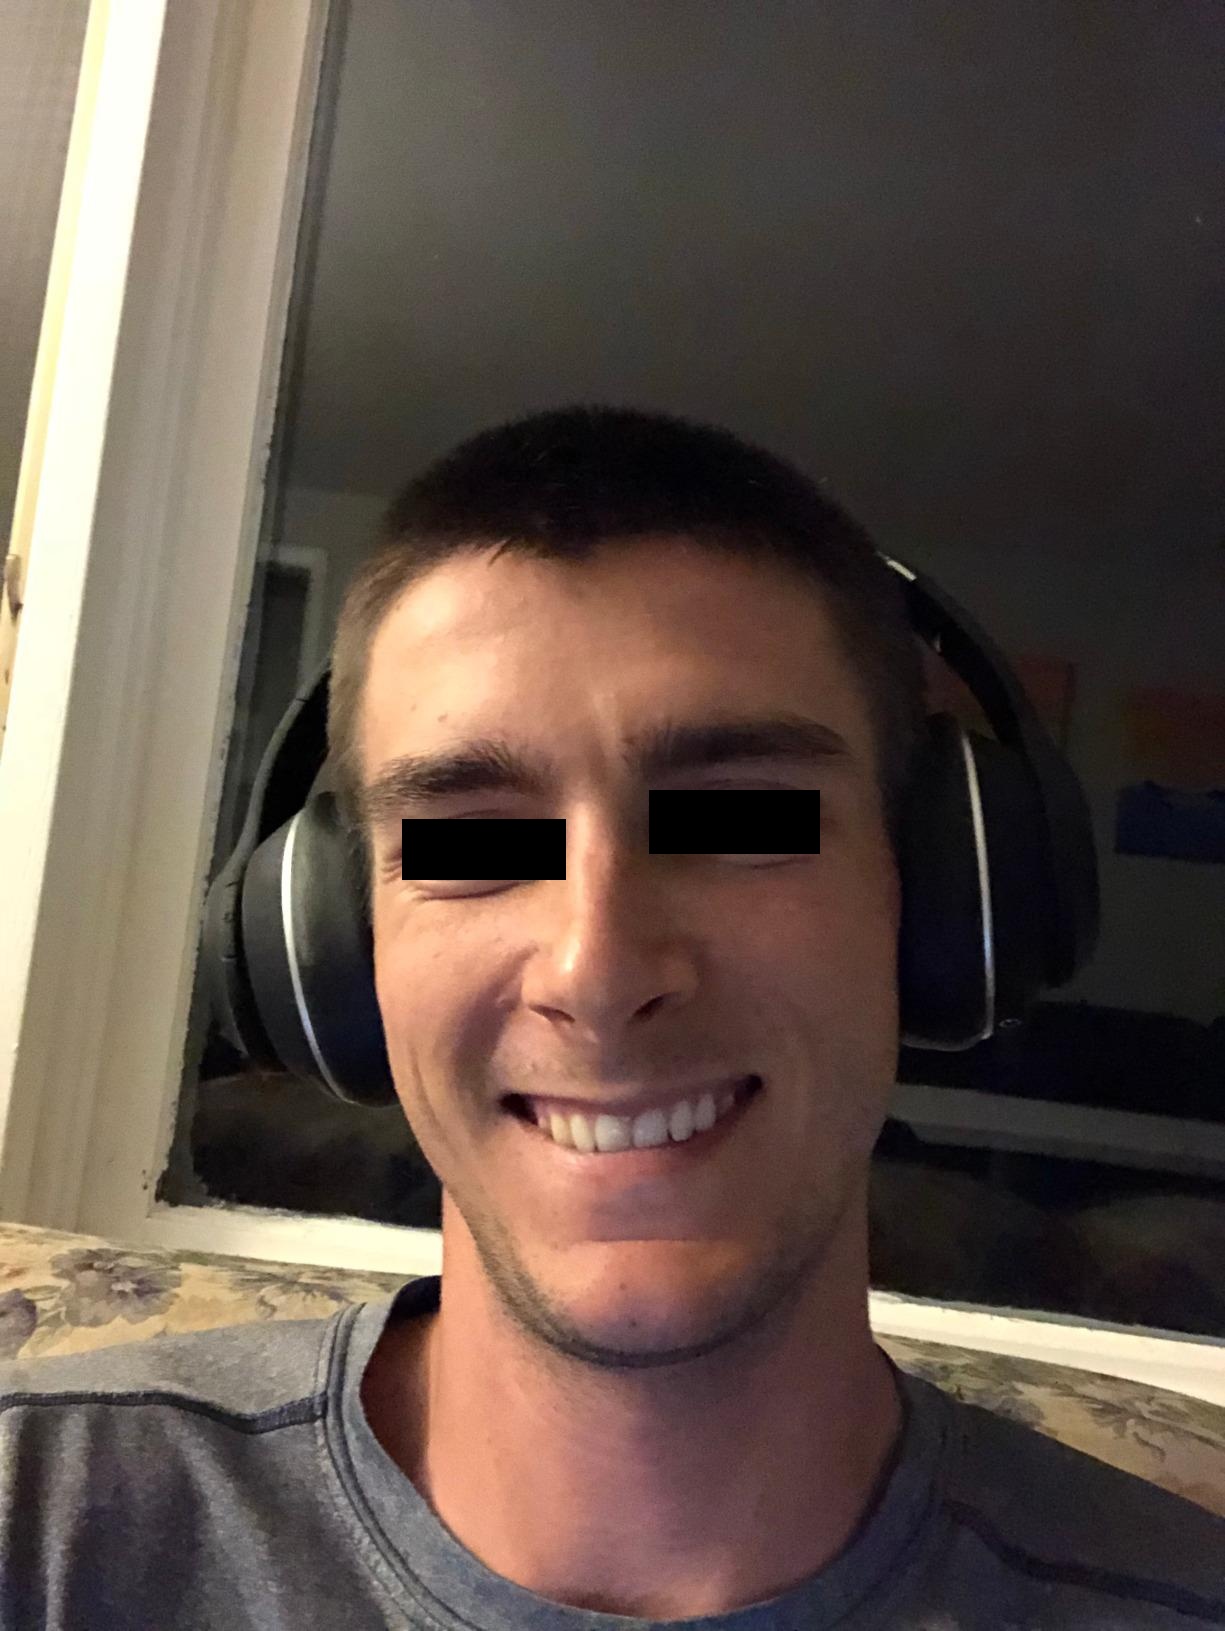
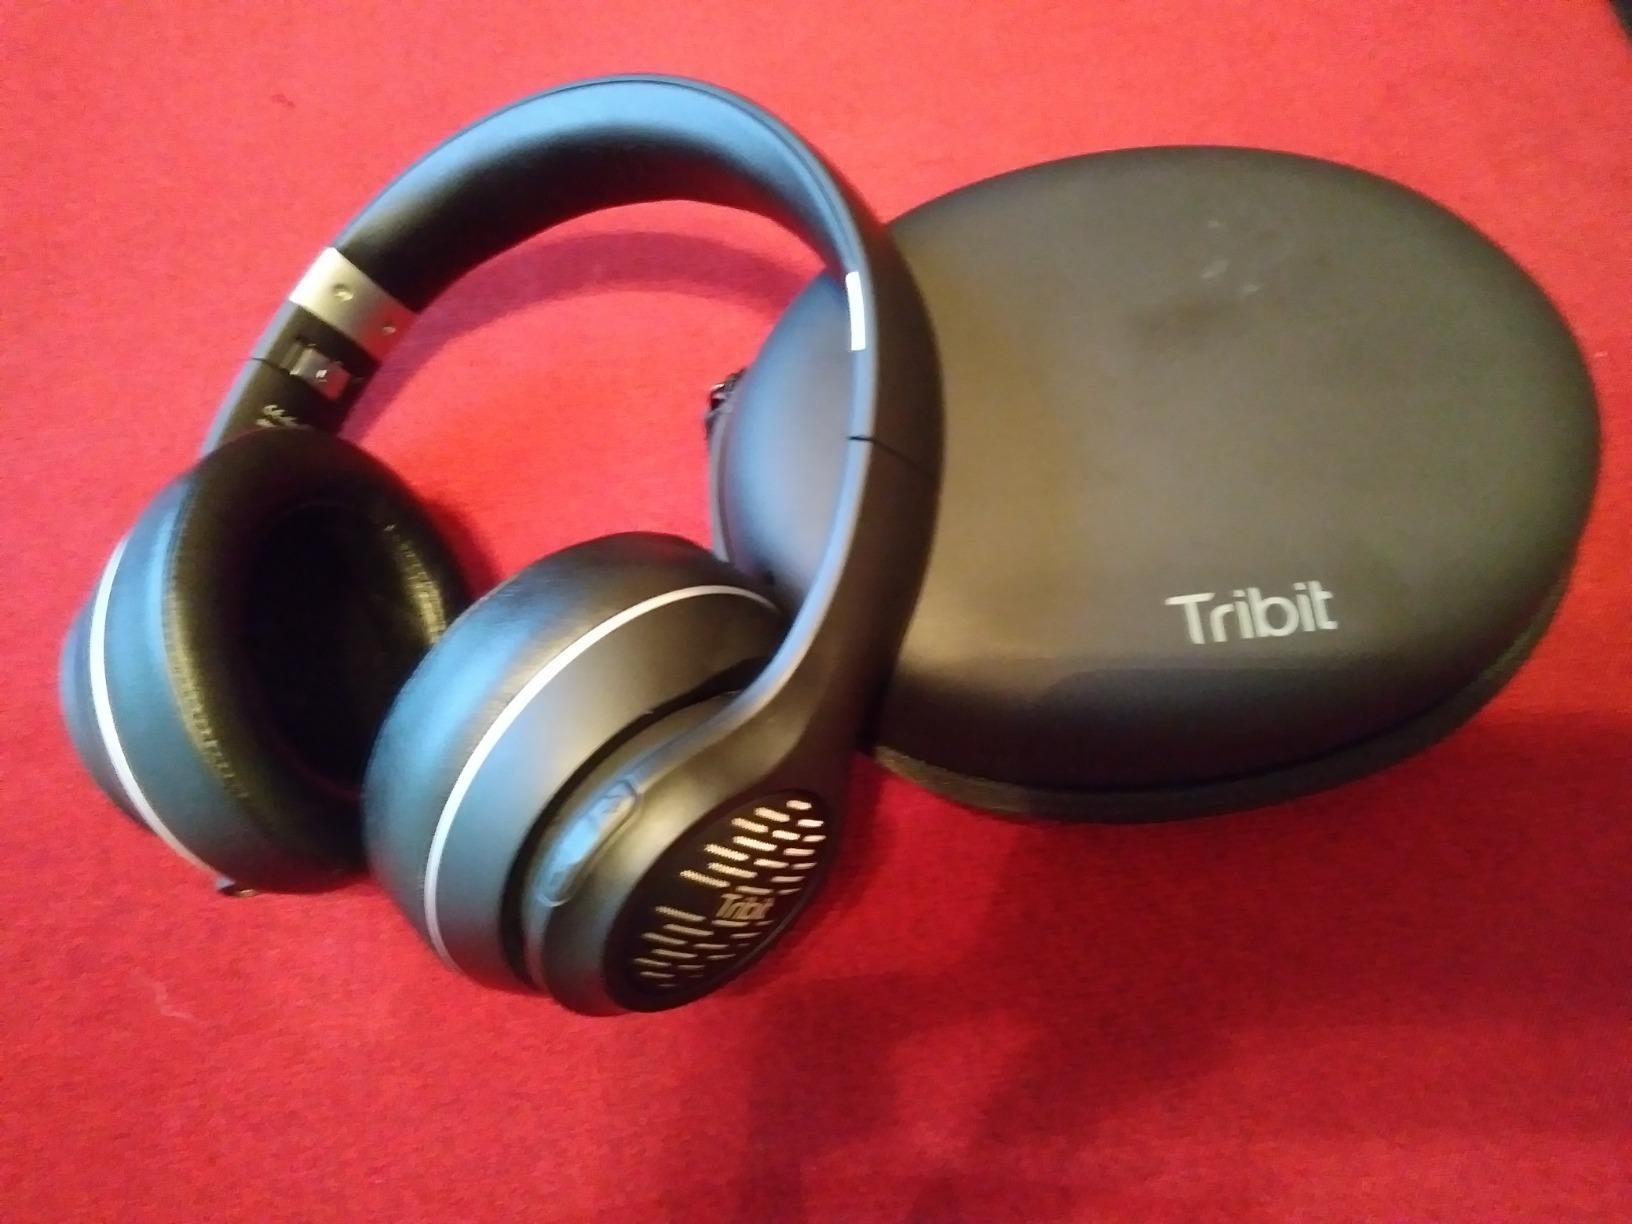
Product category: headphones
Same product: yes